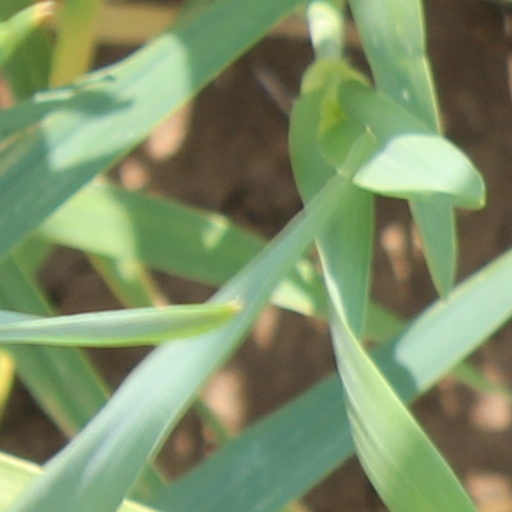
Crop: wheat